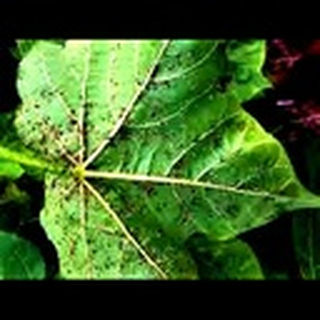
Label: cotton_aphids